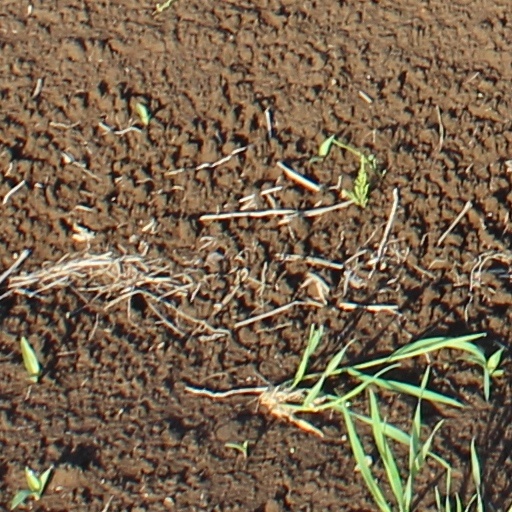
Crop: wheat